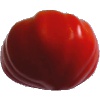
Label: Tomato 3